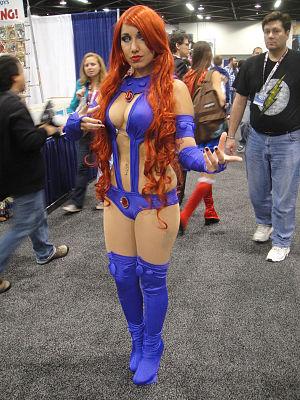
Starfire est le nom de plusieurs héros et personnages. Mais c'est Koriand'r qui est officiellement Starfire, créé en 1980 par Mark Wolfman et George Pérez dans DC Comics Presents nᵒ 26.